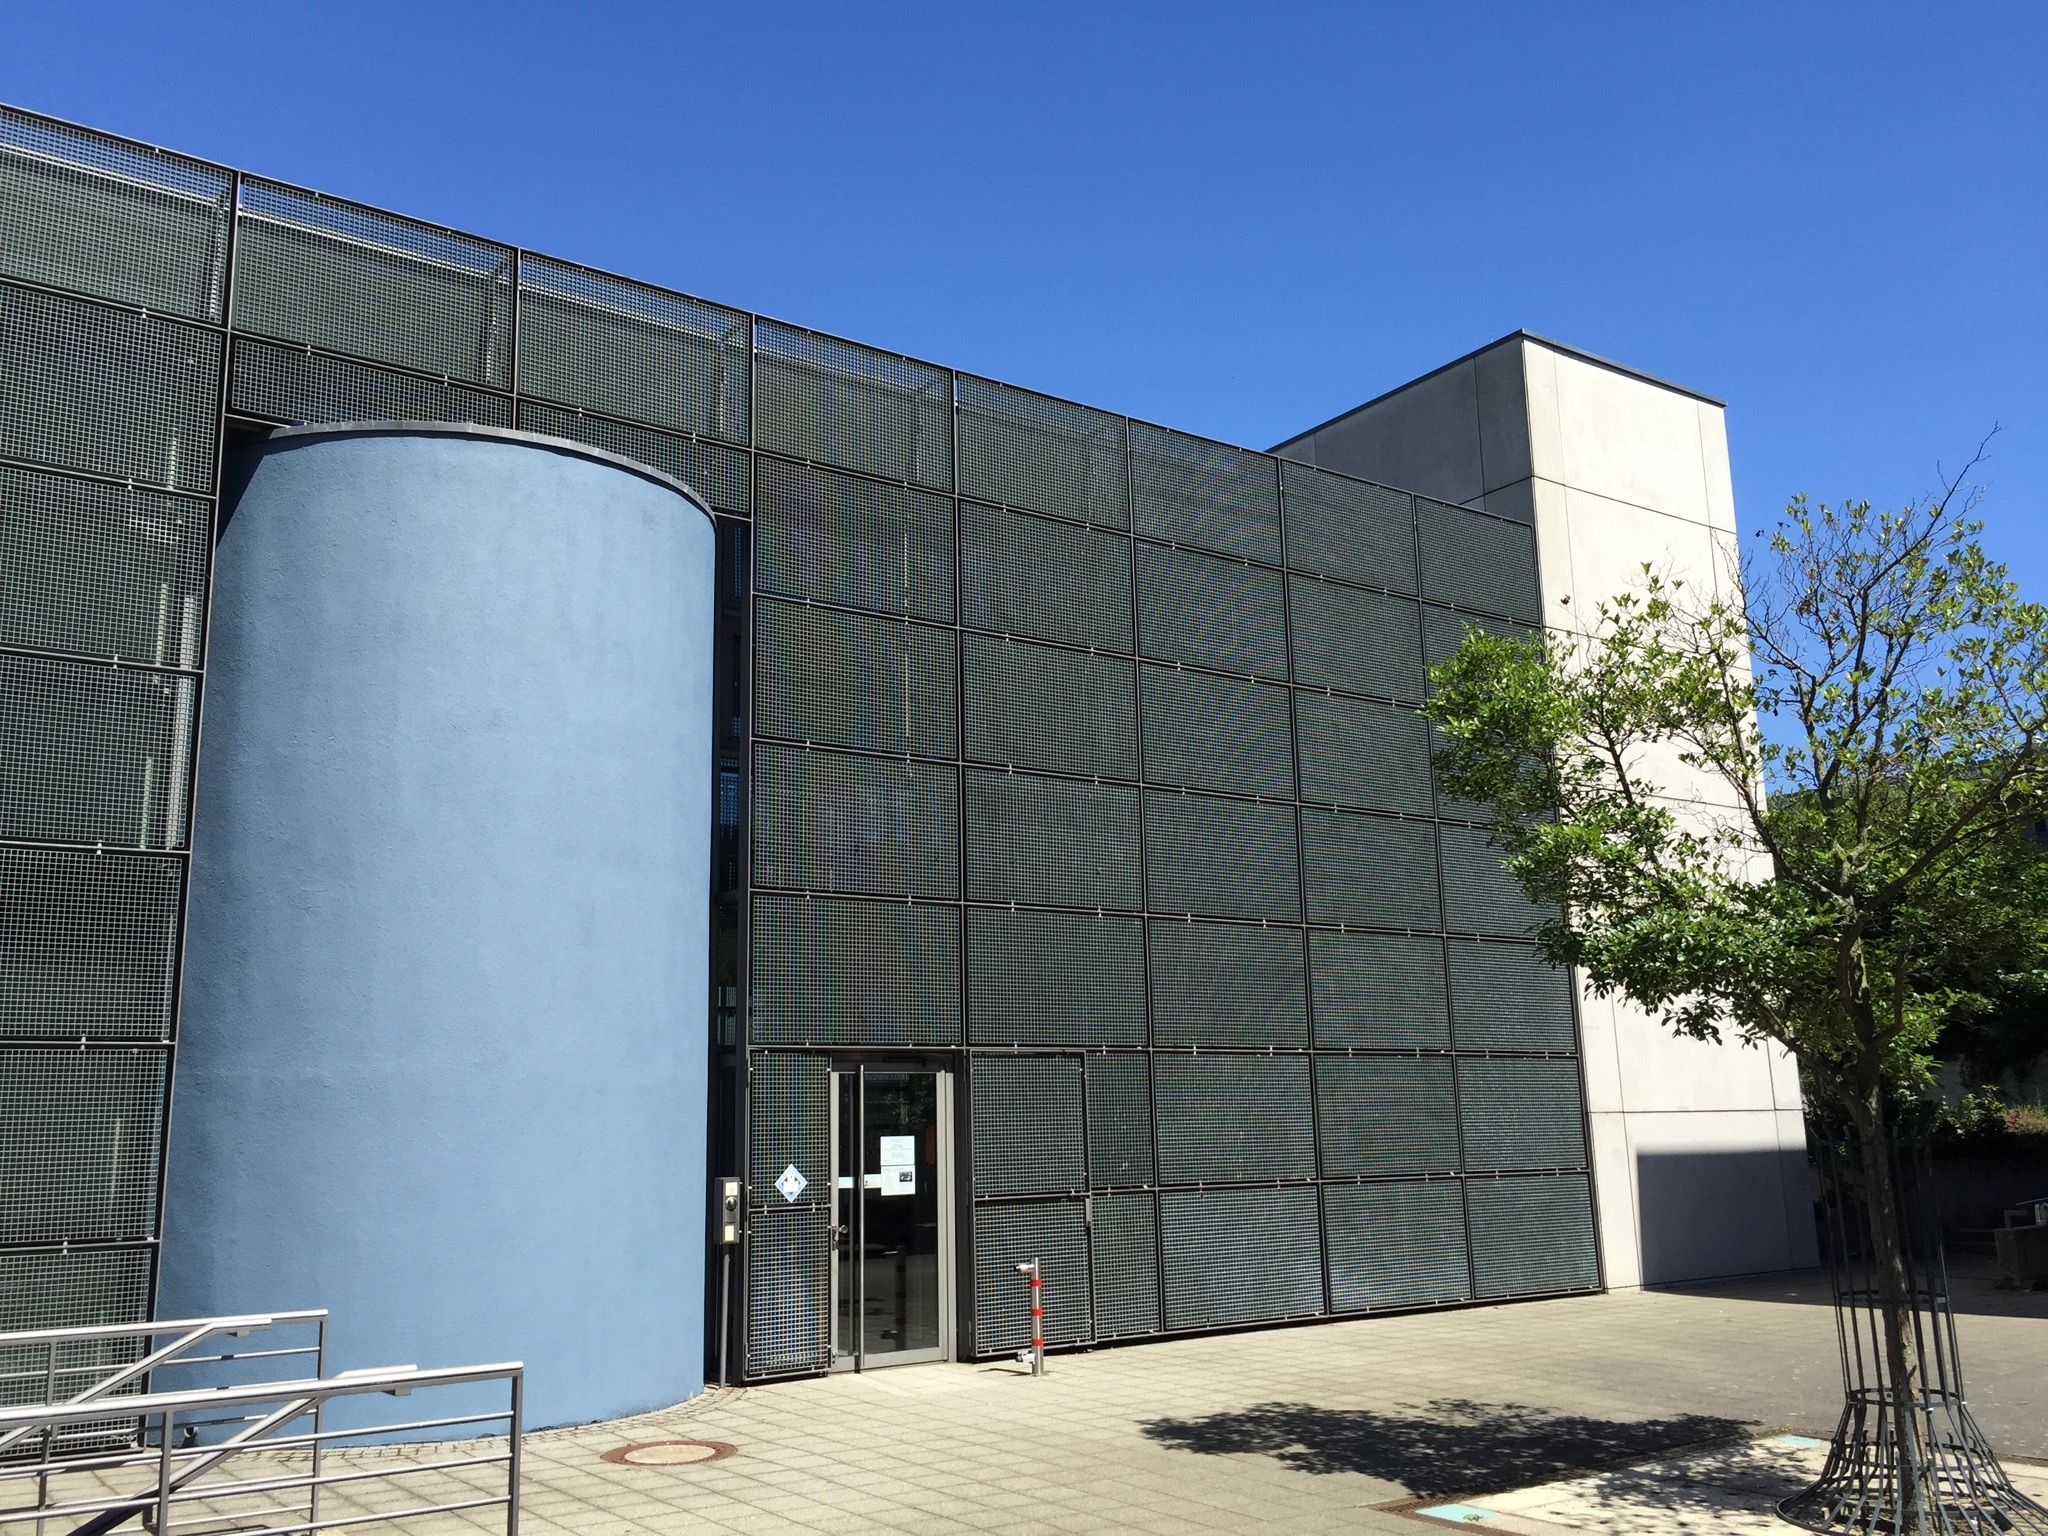
architecture, building, wall, facade, professional, tourist attraction, headquarters, hanover, brutalist architecture, church center kronsberg, thie